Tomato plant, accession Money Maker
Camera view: bottom (45 deg); turntable rotation: 150 degrees
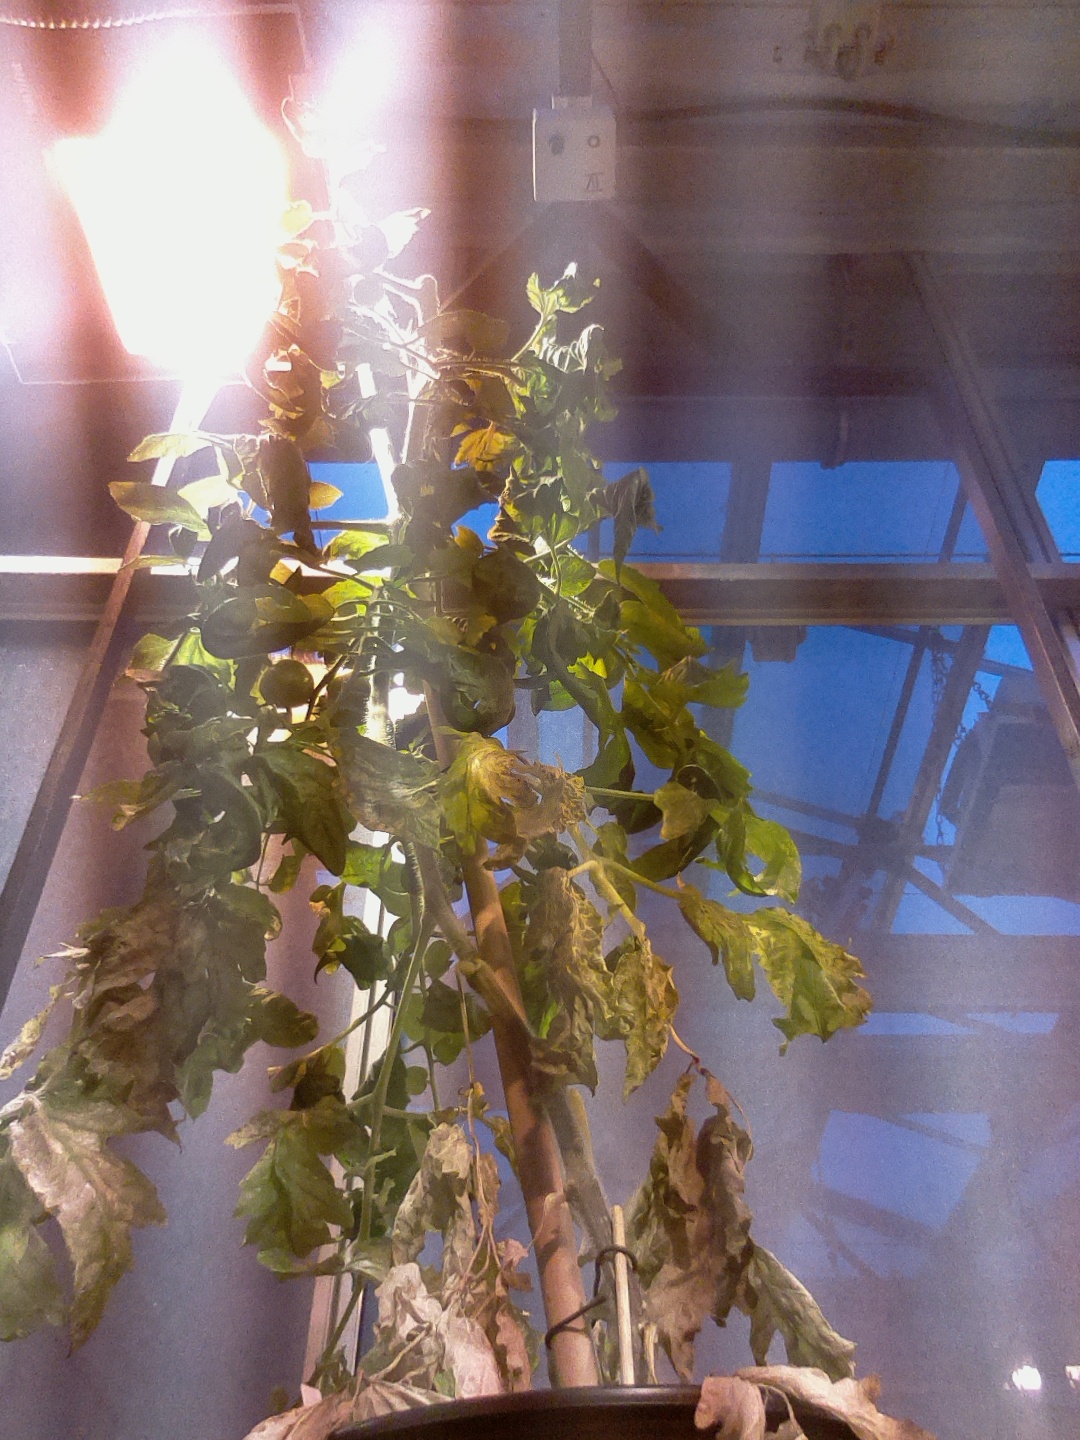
BBCH growth stage 74: 40%-50% of final fruit size